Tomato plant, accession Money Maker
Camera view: bottom (45 deg); turntable rotation: 0 degrees
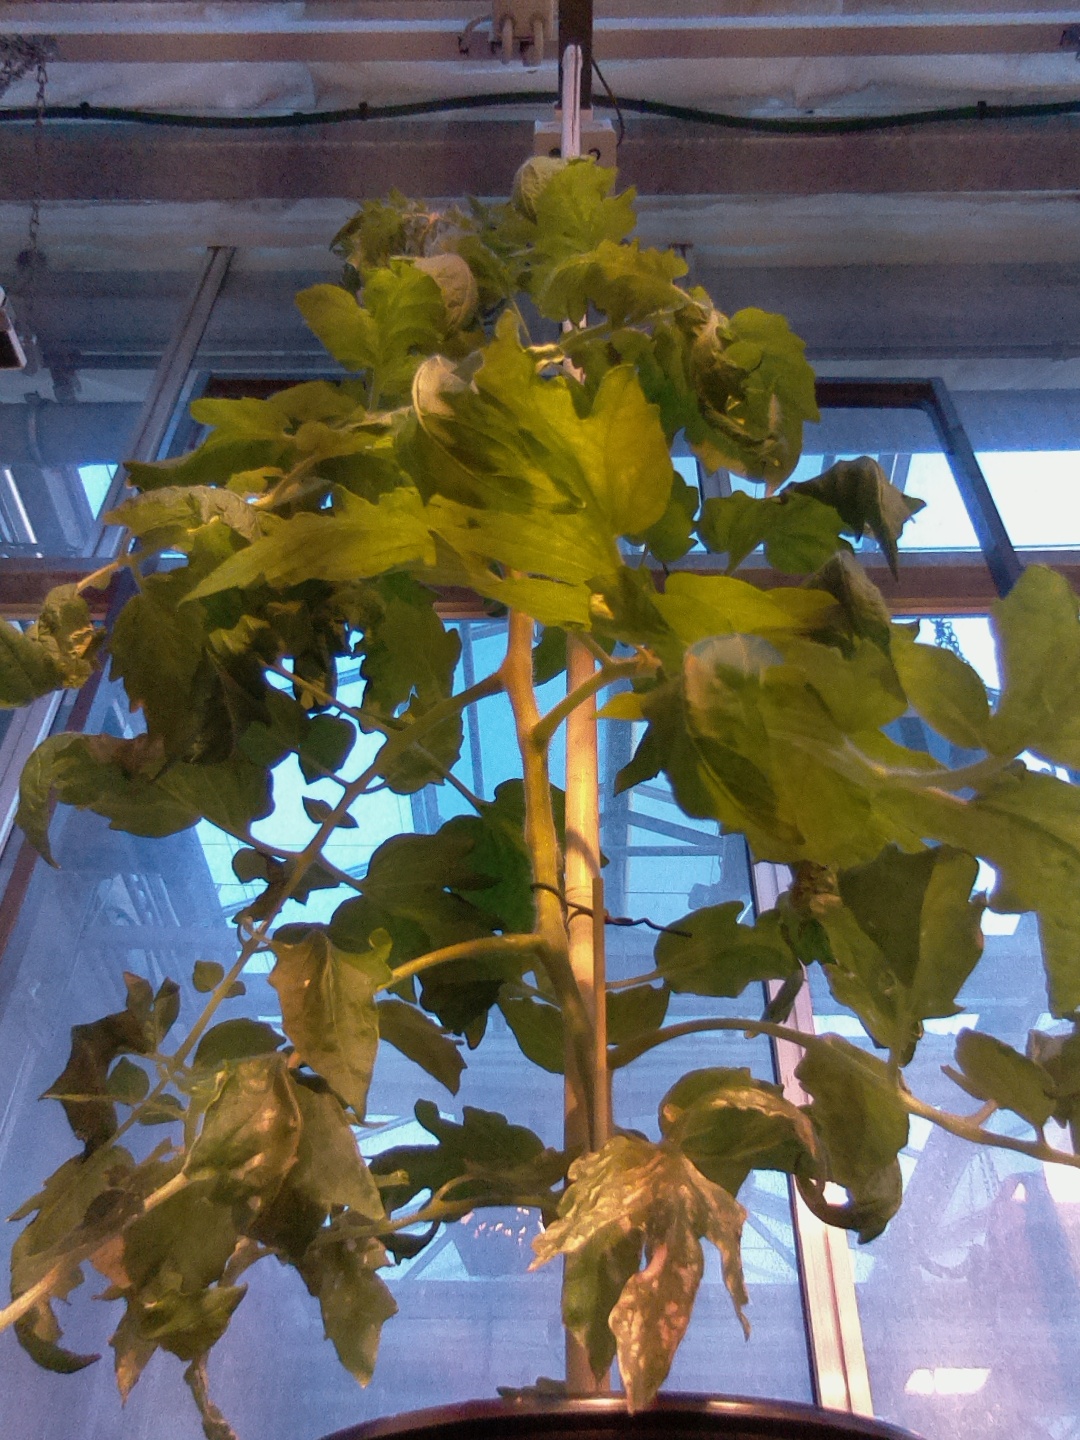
BBCH growth stage 60: First flowers open